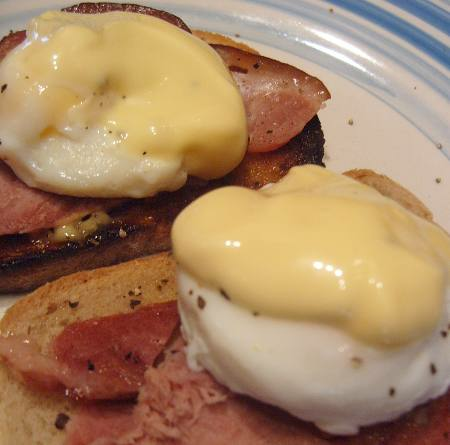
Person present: No